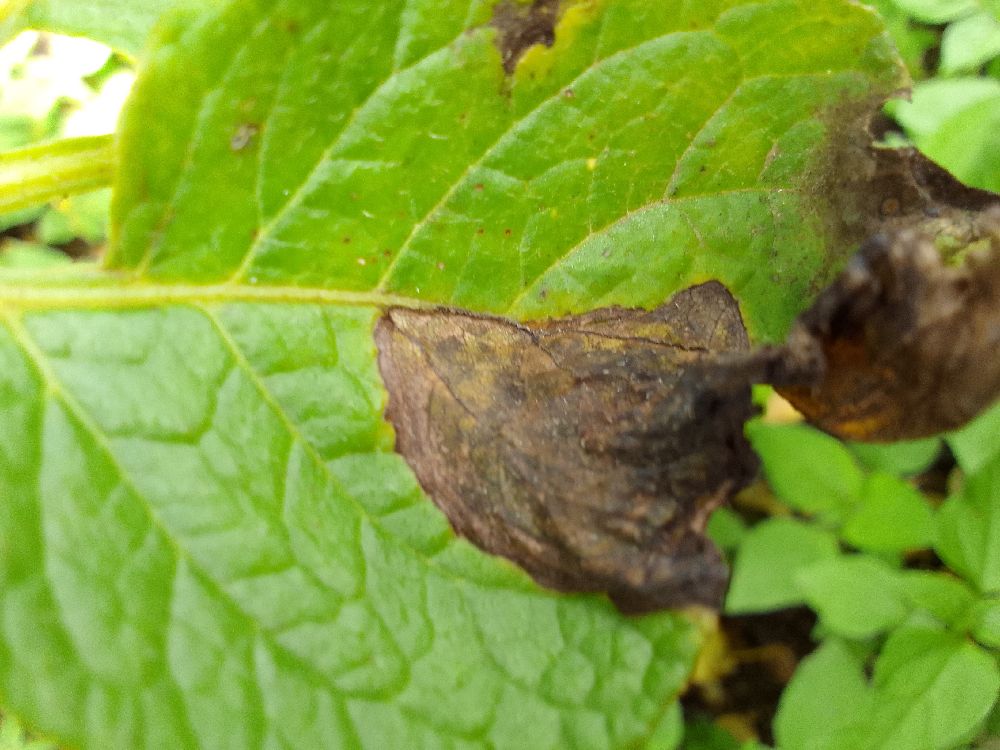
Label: Late blight